Philipp Johann Ferdinand Schur

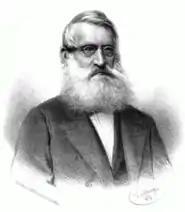
Philipp Johann Ferdinand Schur in 1875

Philipp Johann Ferdinand Schur (February 18, 1799 – May 27, 1878) was a German-Austrian pharmacist and botanist born in Königsberg.